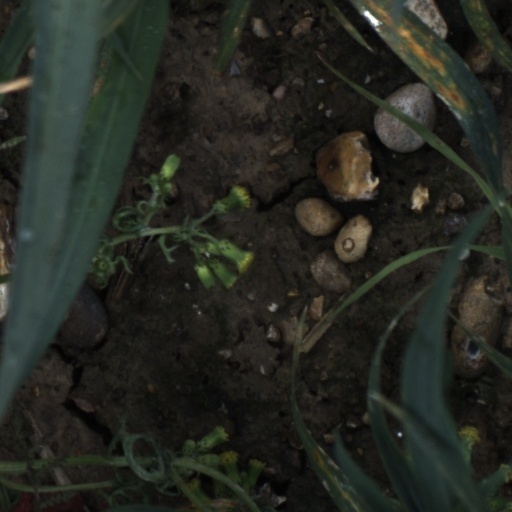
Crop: wheat